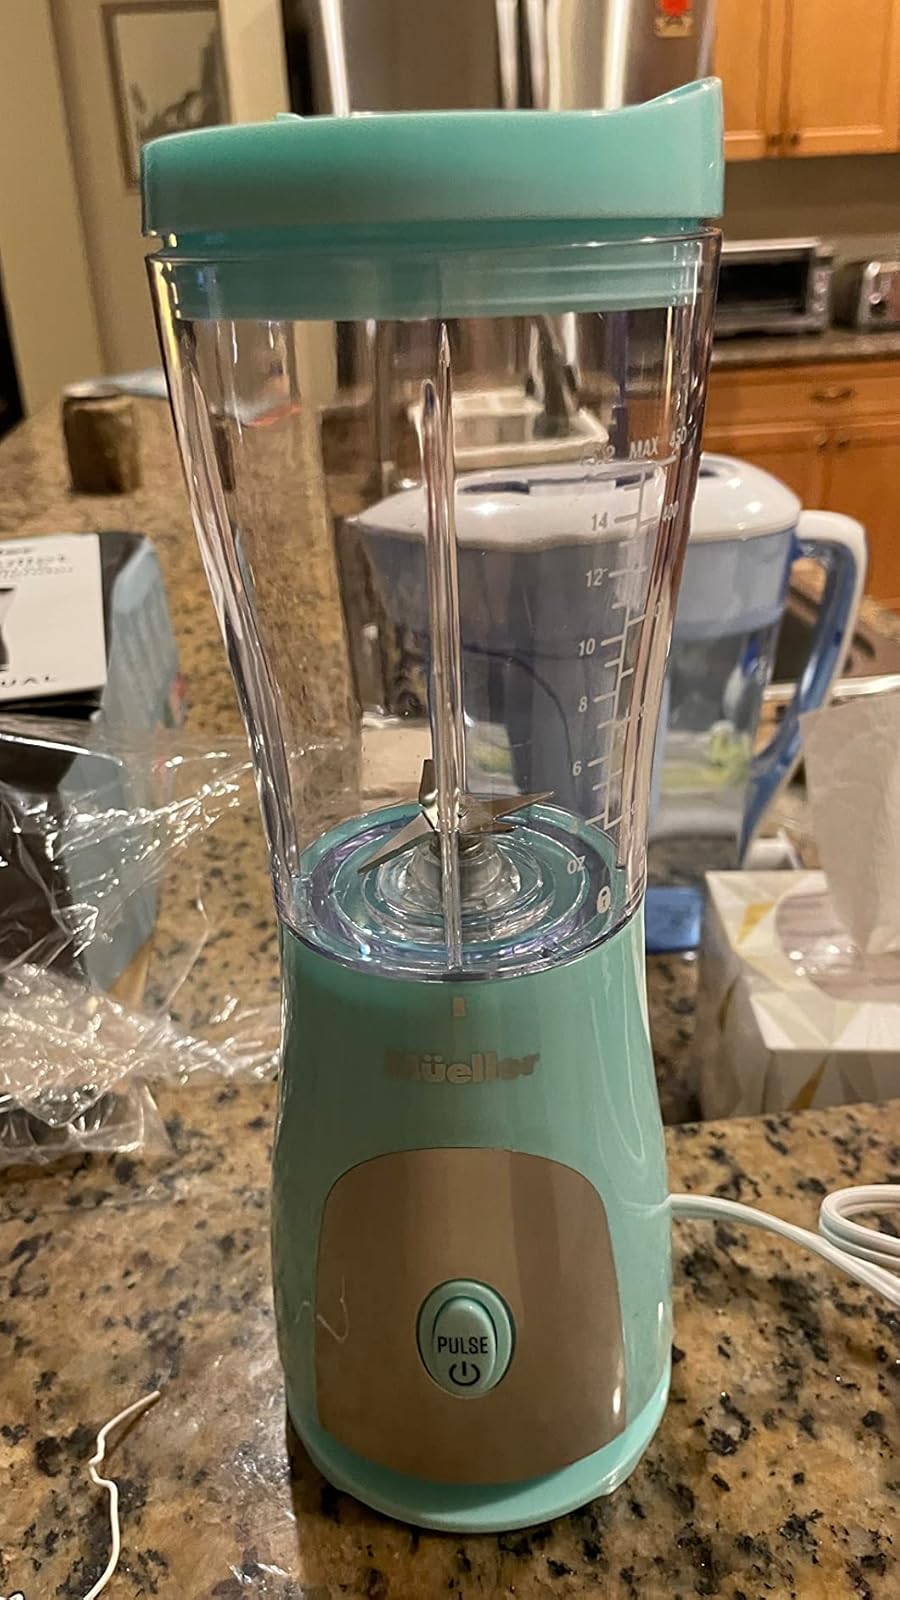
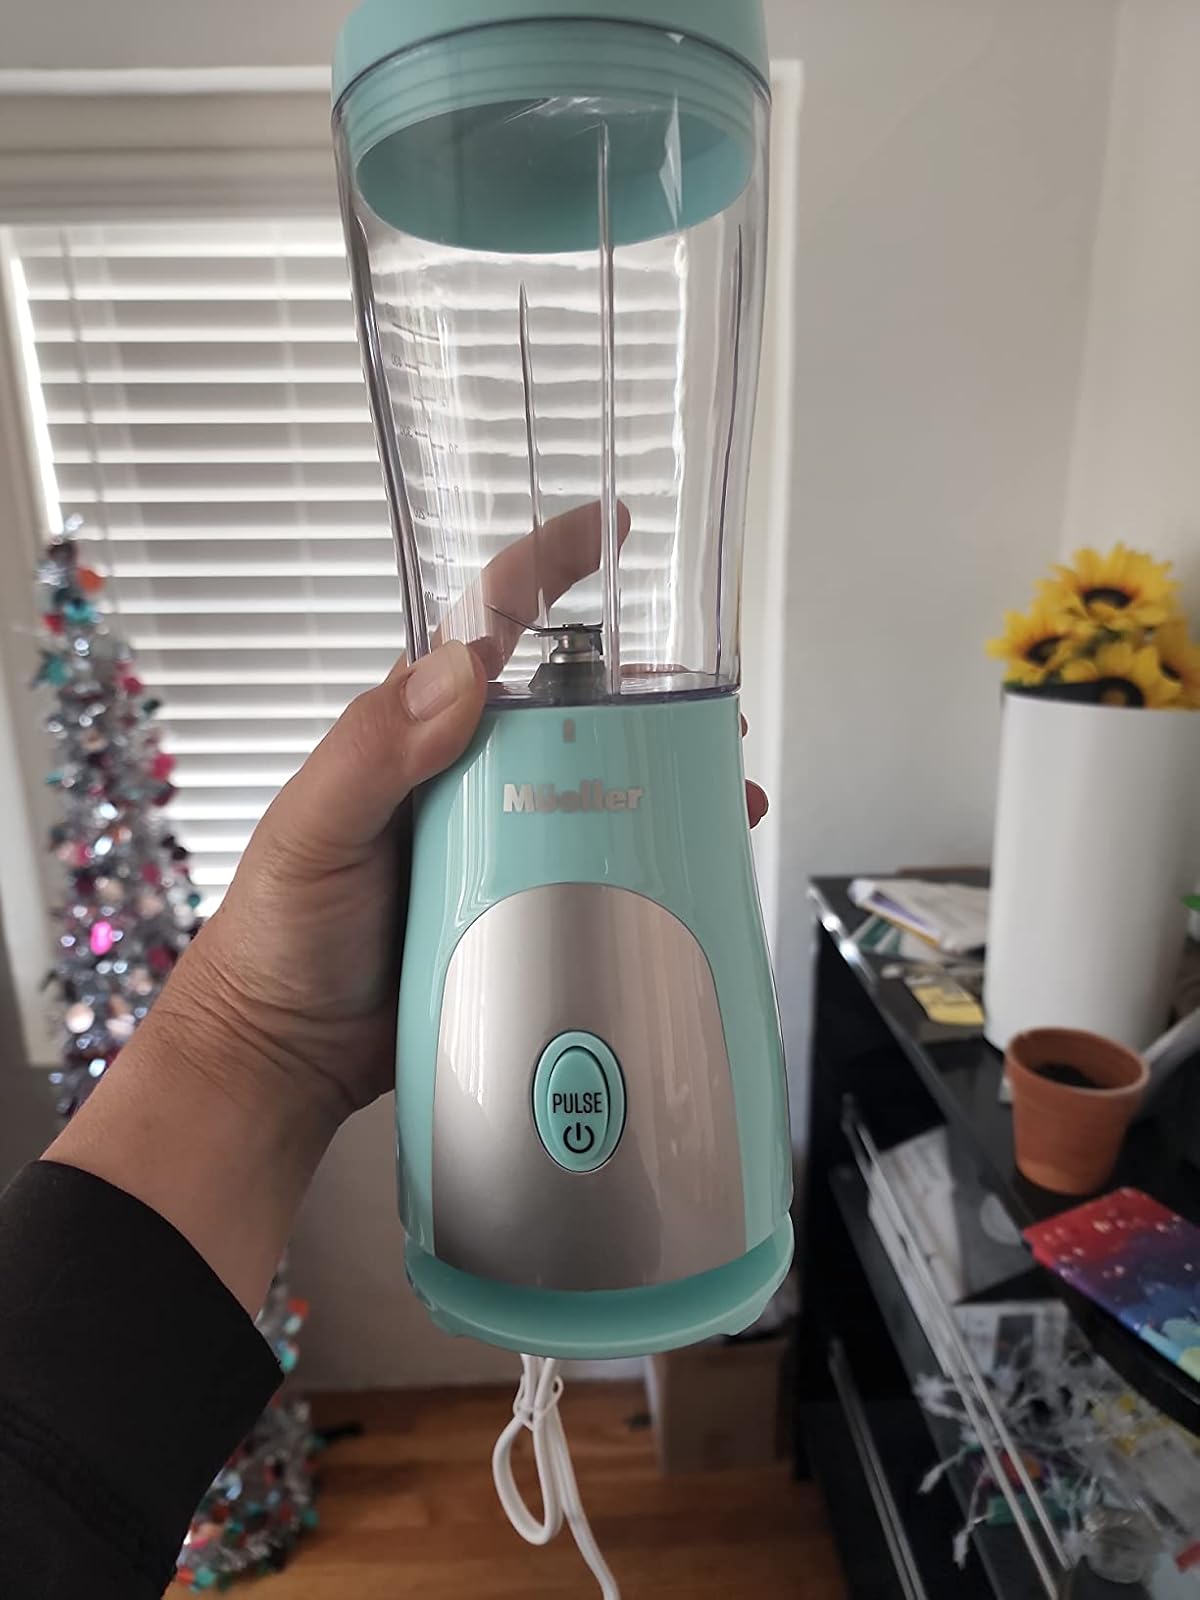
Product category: items_blender
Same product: yes